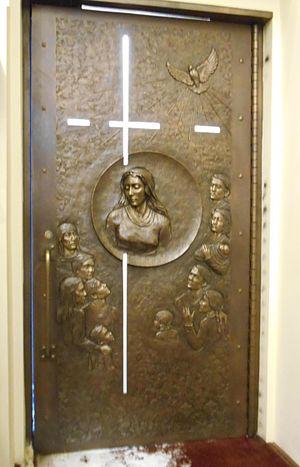
Porte sainte, basilique-cathédrale Notre-Dame de Québec
La basilique-cathédrale Notre-Dame de Québec est l'église primatiale du Canada et le siège de l'archidiocèse de Québec. Elle est située dans l'arrondissement historique du Vieux-Québec à Québec, accolée au Séminaire de Québec, face à l’hôtel de ville de Québec et bordée par la rue De Buade. Elle a été classée monument historique en 1966.